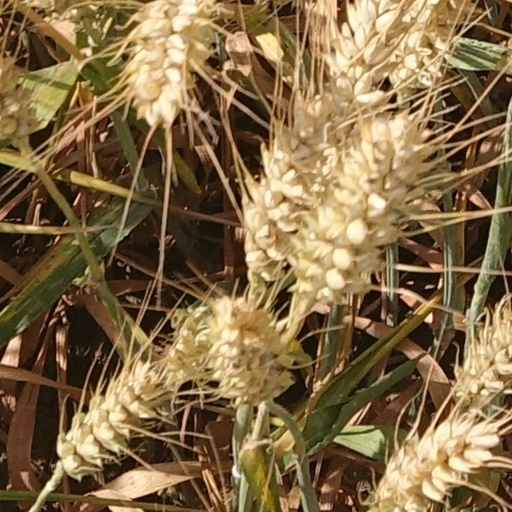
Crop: wheat